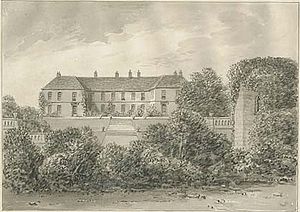
Borge og slotte i England / Staffordshire
Denne liste over borge og slotte i England er ikke en liste over alle bygninger og steder, hvor ordet ”castle” indgår i navnet eller en liste over bygninger, som er en borg i middelalderlig henseende. Det er heller ikke en liste over alle borge og slotte, der nogensinde er bygget i England: Mange er forsvundet sporløst, men er hovedsageligt en liste over bygninger og ruiner. De bygninger, som er bevaret, er alle blevet ændret i løbet af historien.